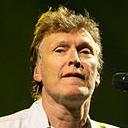
Age: 60